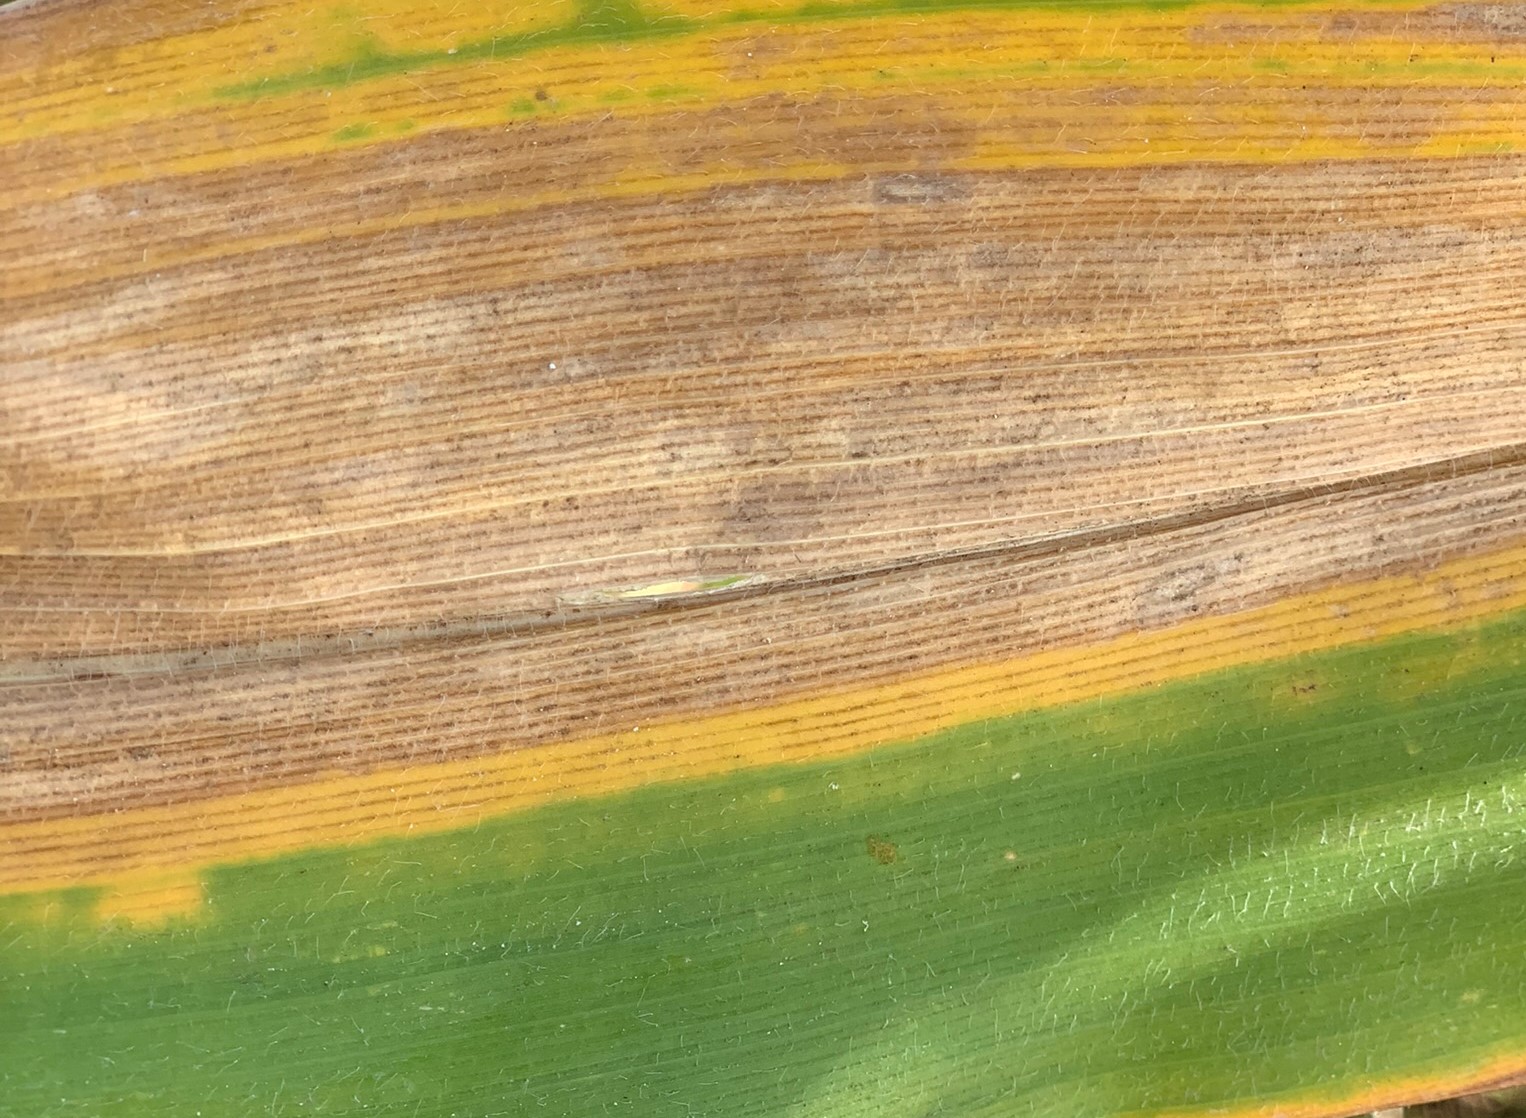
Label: MLN